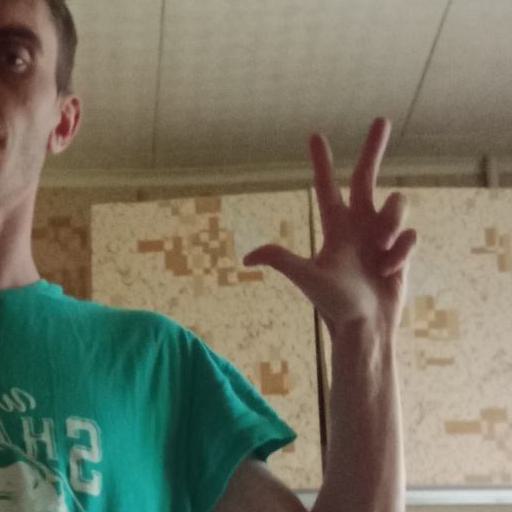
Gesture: three2